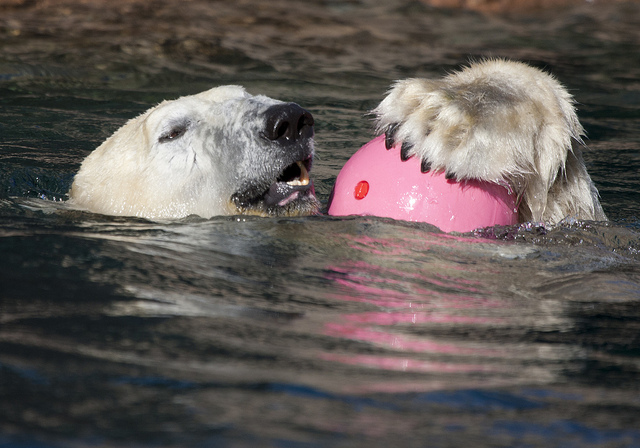
một con gấu bắc cực đang chơi với một quả bóng màu hồng